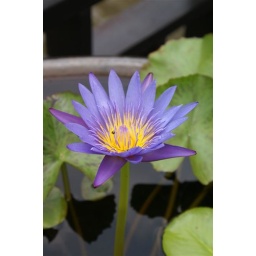
A water lily. Found in urn on boat dock.